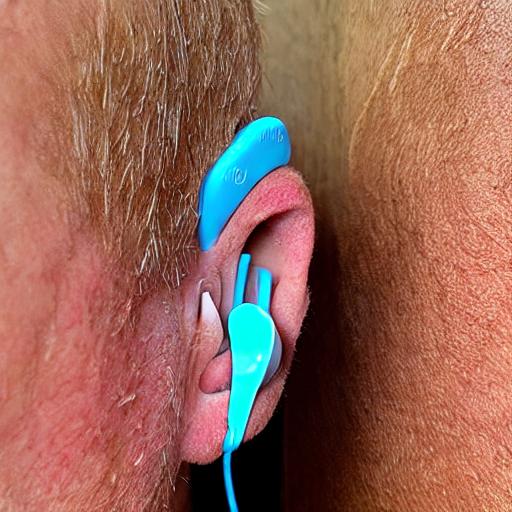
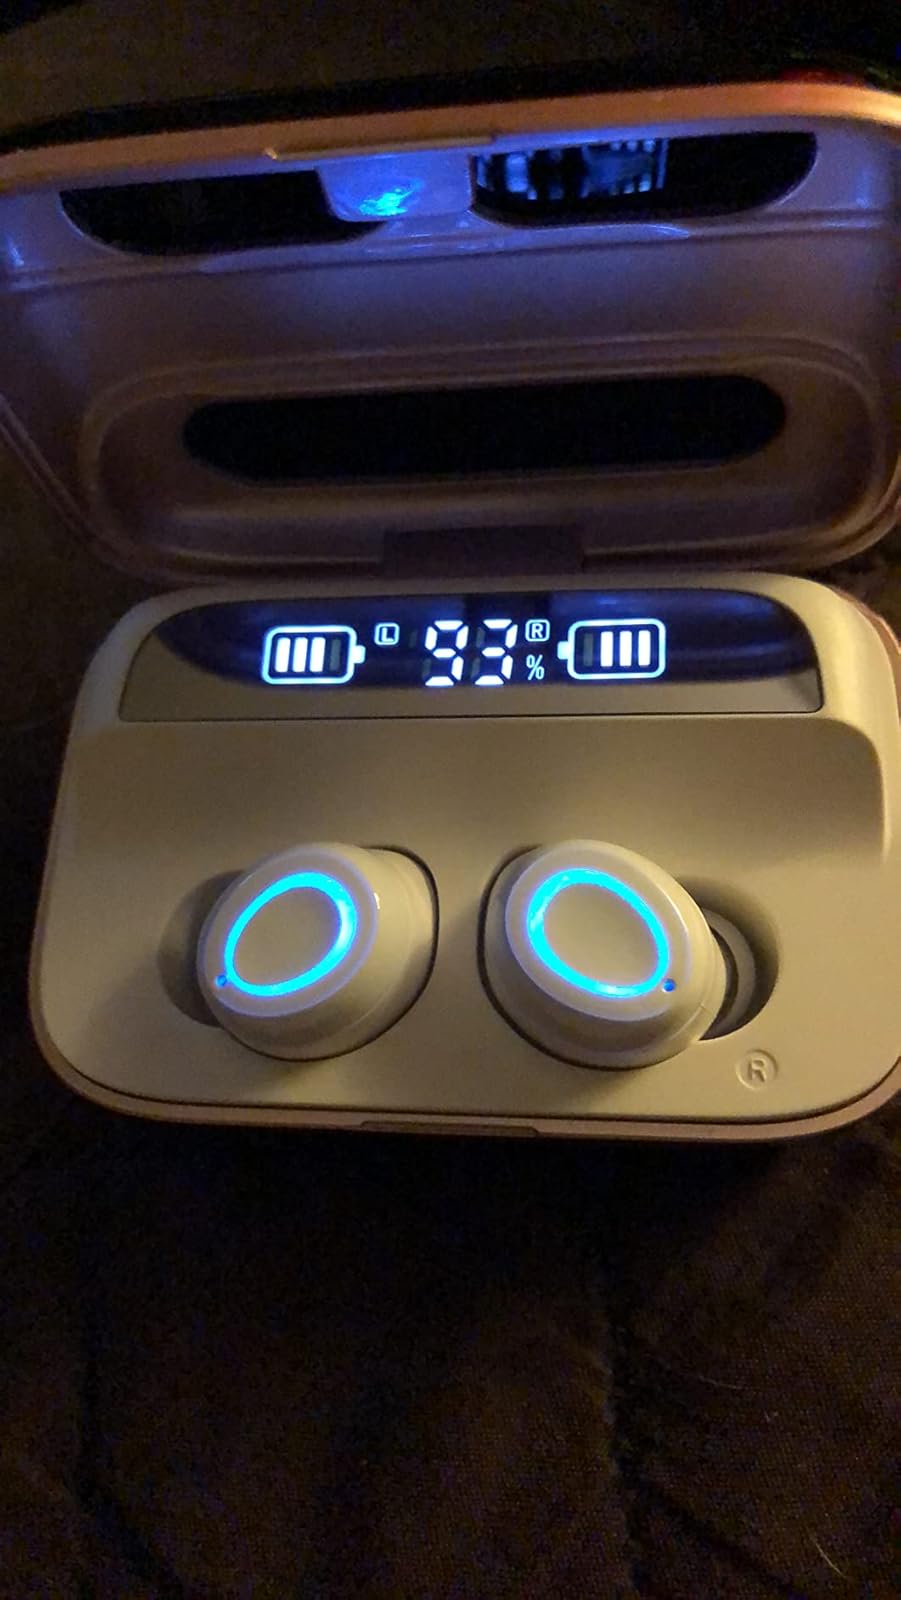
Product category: earbuds
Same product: no